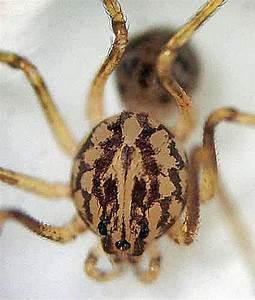
spider